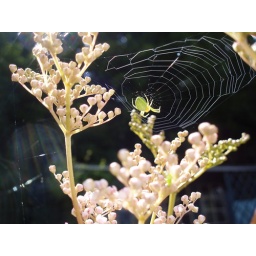
A lime green spider hangs in it's newly spun web in a large clump of fragrant pink meadowsweet.